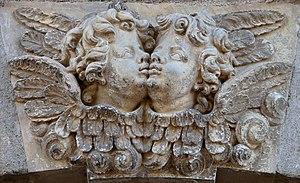
Saint-Menoux - Maison des Vertus cardinales
Saint-Menoux est une commune française, située dans le département de l'Allier en région Auvergne-Rhône-Alpes.